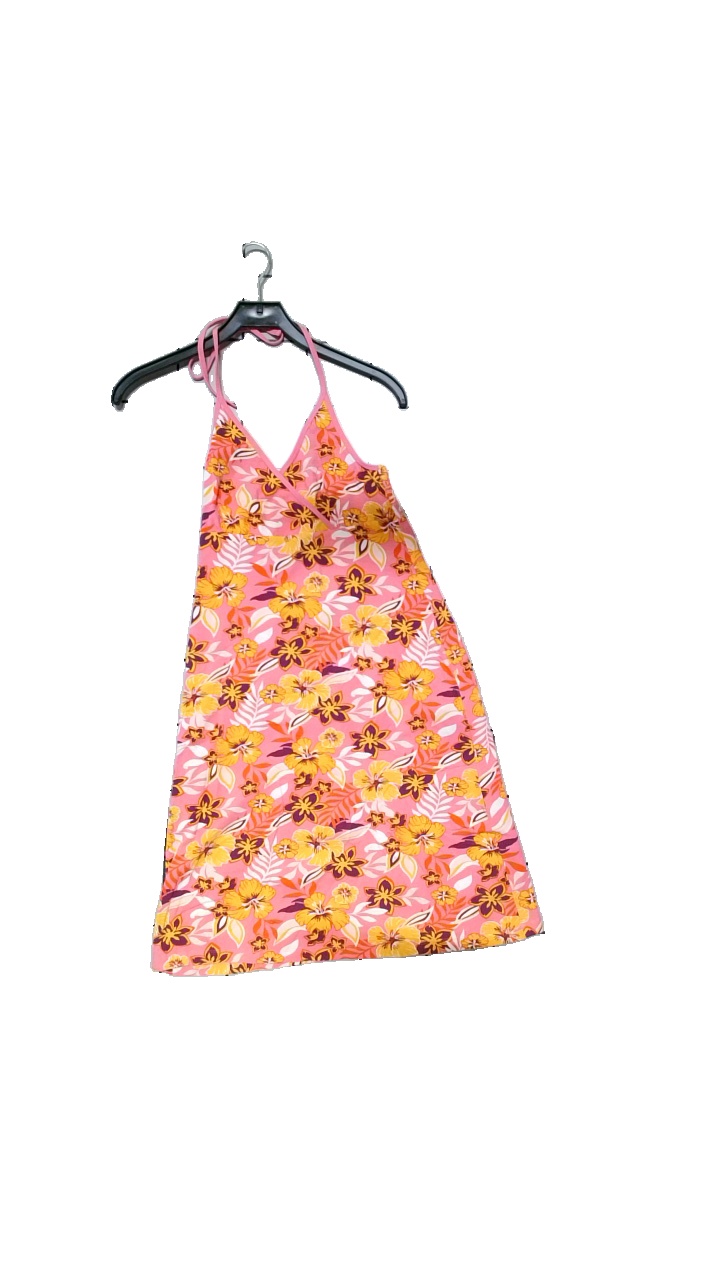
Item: Dress (Ladies)
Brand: Logg (h&m)
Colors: Multicolor, Pink, Orange
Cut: Loose
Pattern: Floral print
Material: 95% cotton, 5% elastane
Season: Summer
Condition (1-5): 4
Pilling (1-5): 4
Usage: Reuse
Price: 50-100